Contship Containerlines

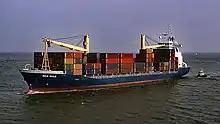
"Bold Eagle" container ship approaching Felixstowe

Eagle Container Line linking North Europe and the Mediterranean with Australia commenced in 1982 as a non-conference service. With new agency companies in France and Italy, the start of the Eurasia Container Line and the introduction of vessels into the Eagle service, 1985 was a busy year. 1986 saw the formation of Ocean Star Container Line, operating a westbound round-the world service. The following year saw the commencement of the Medipas service operating between the Mediterranean and India and Pakistan. In 1987 the Contship Containerlines brand was established. It gradually took over management control of Contship's container shipping services, agency and intermodal activities. At the end of the second decade, Ocean Star was expanded to include an Australian and Far East leg and North European ports of call. With the acquisition of Costa Containerline they started a service from the Mediterranean to the US East and Gulf Coasts.